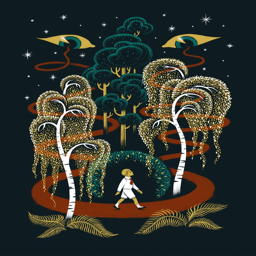
no text ? o : works for me either way .